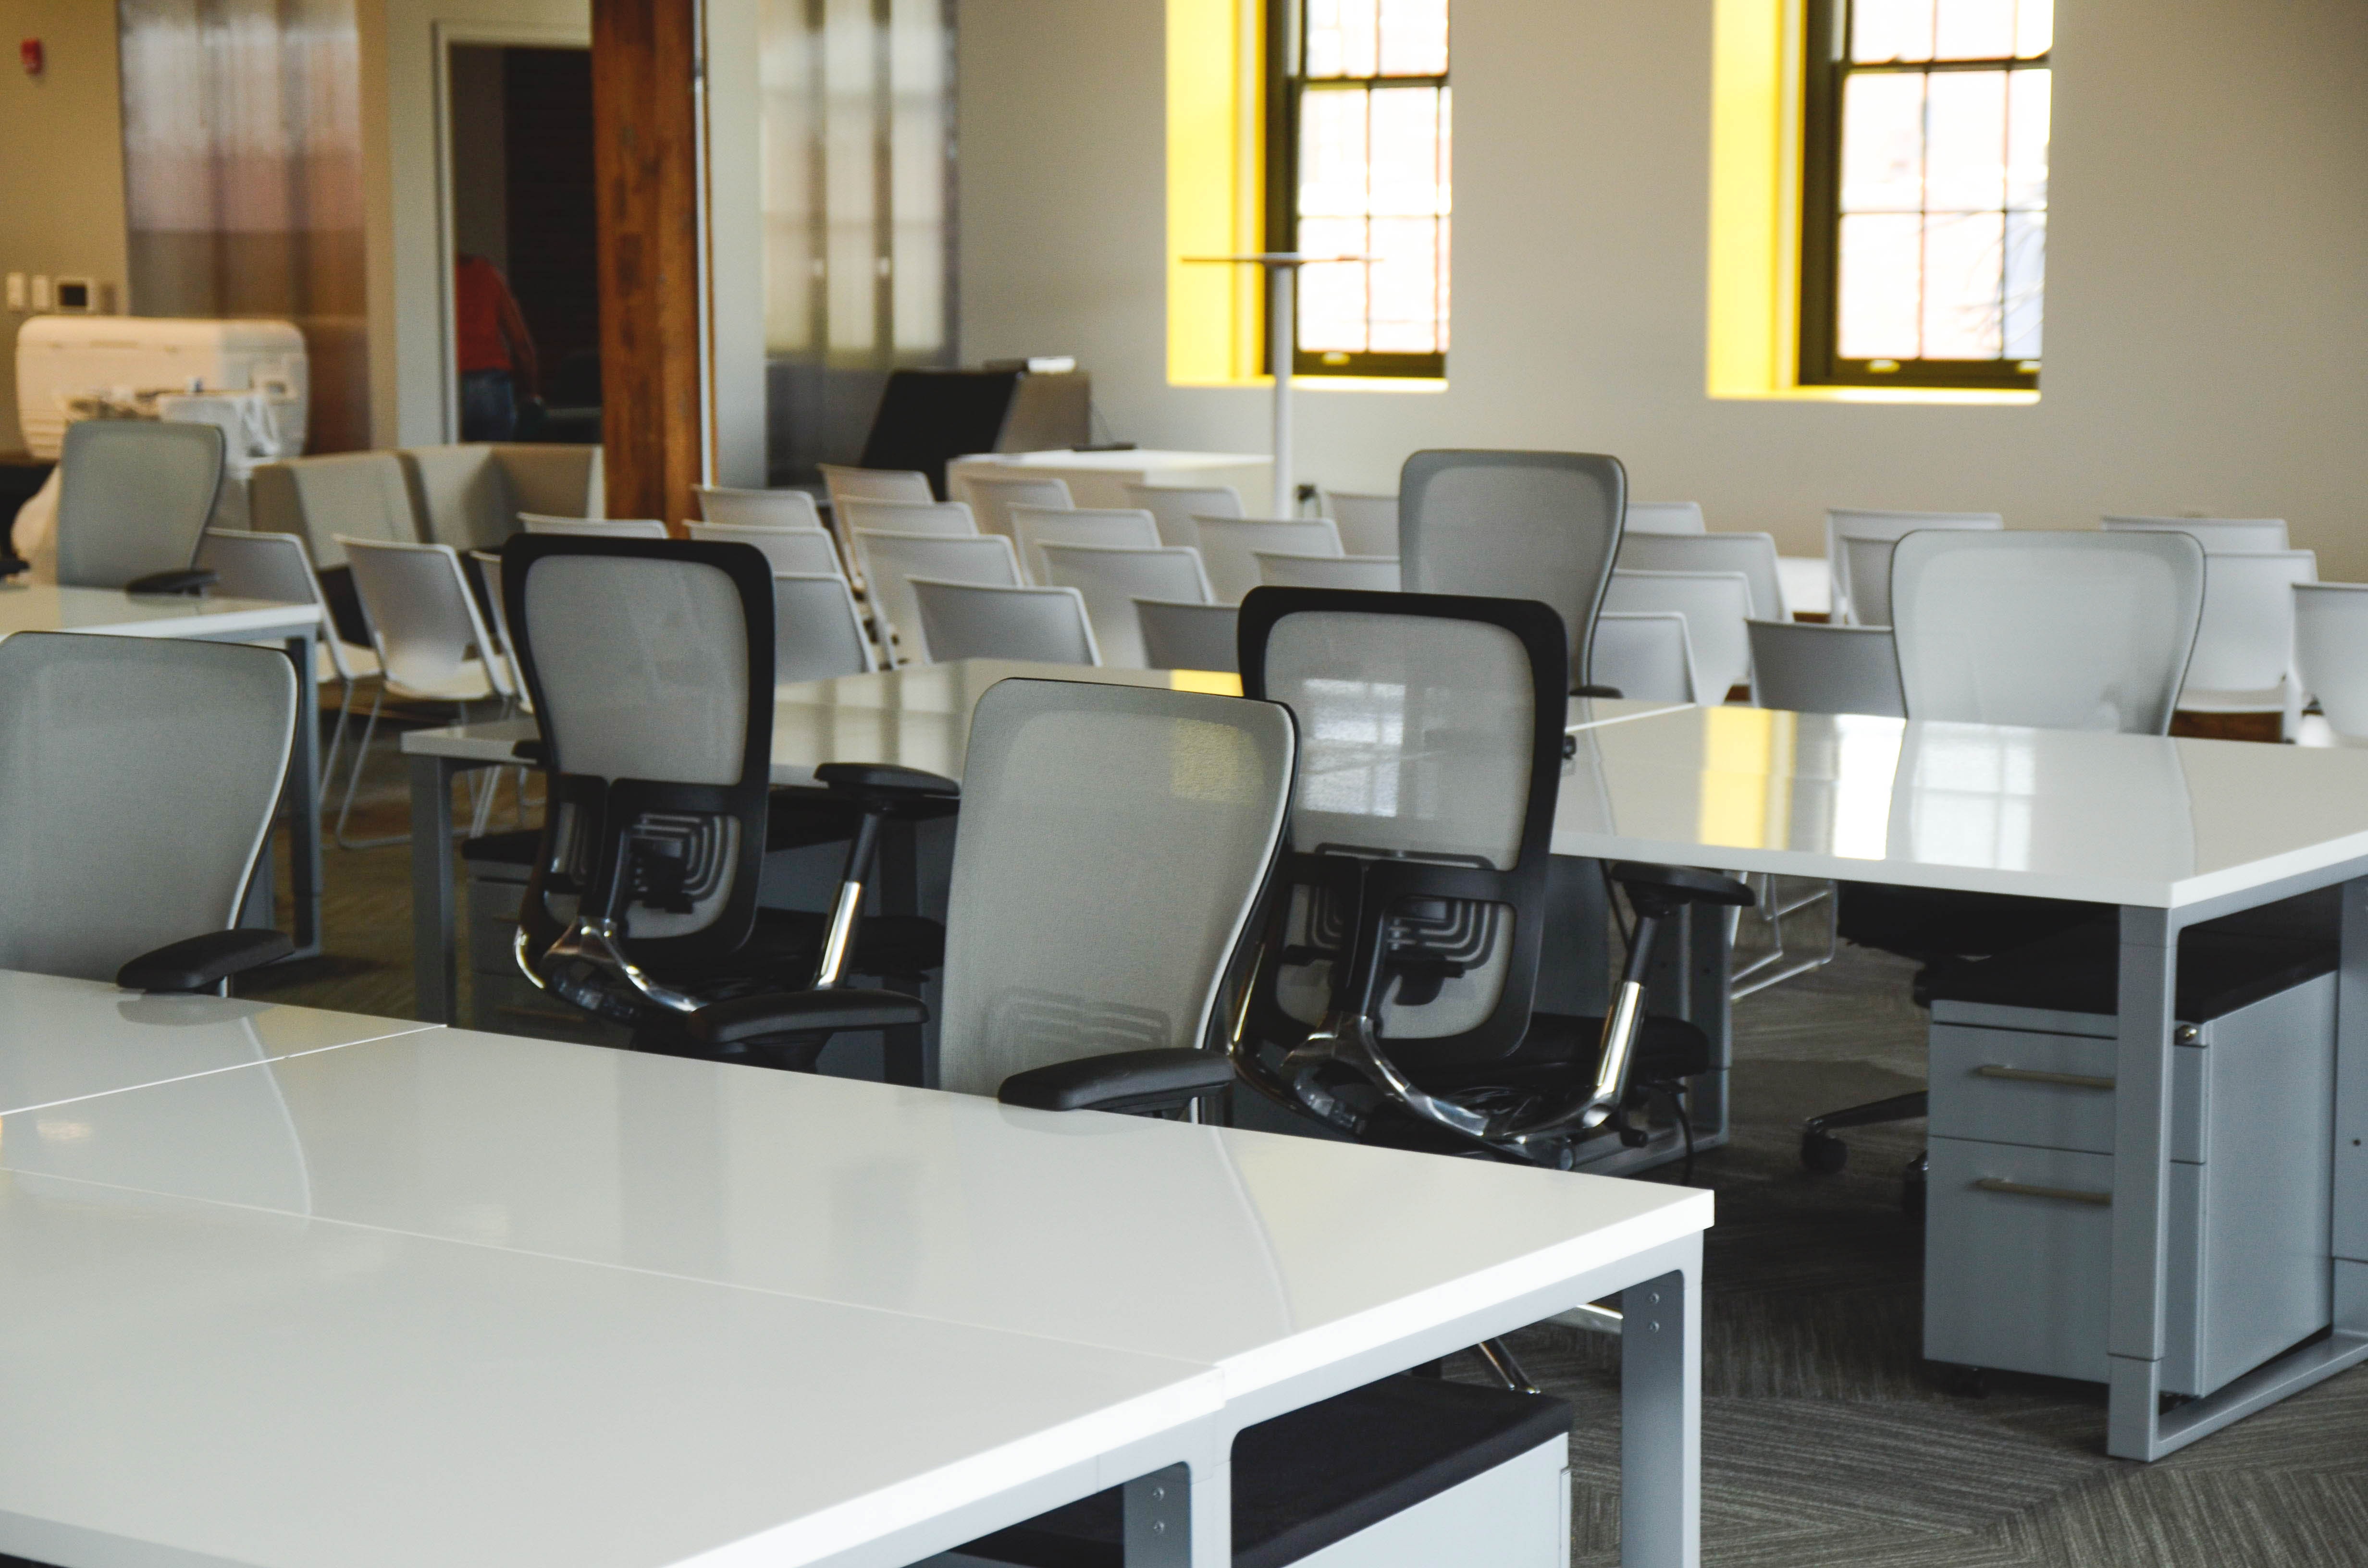
desk, table, white, interior, meeting, office, living room, furniture, room, work space, education, classroom, interior design, chairs, indoors, startup, design, university, tables, school, conference, seminar, dining room, class room, conference hall